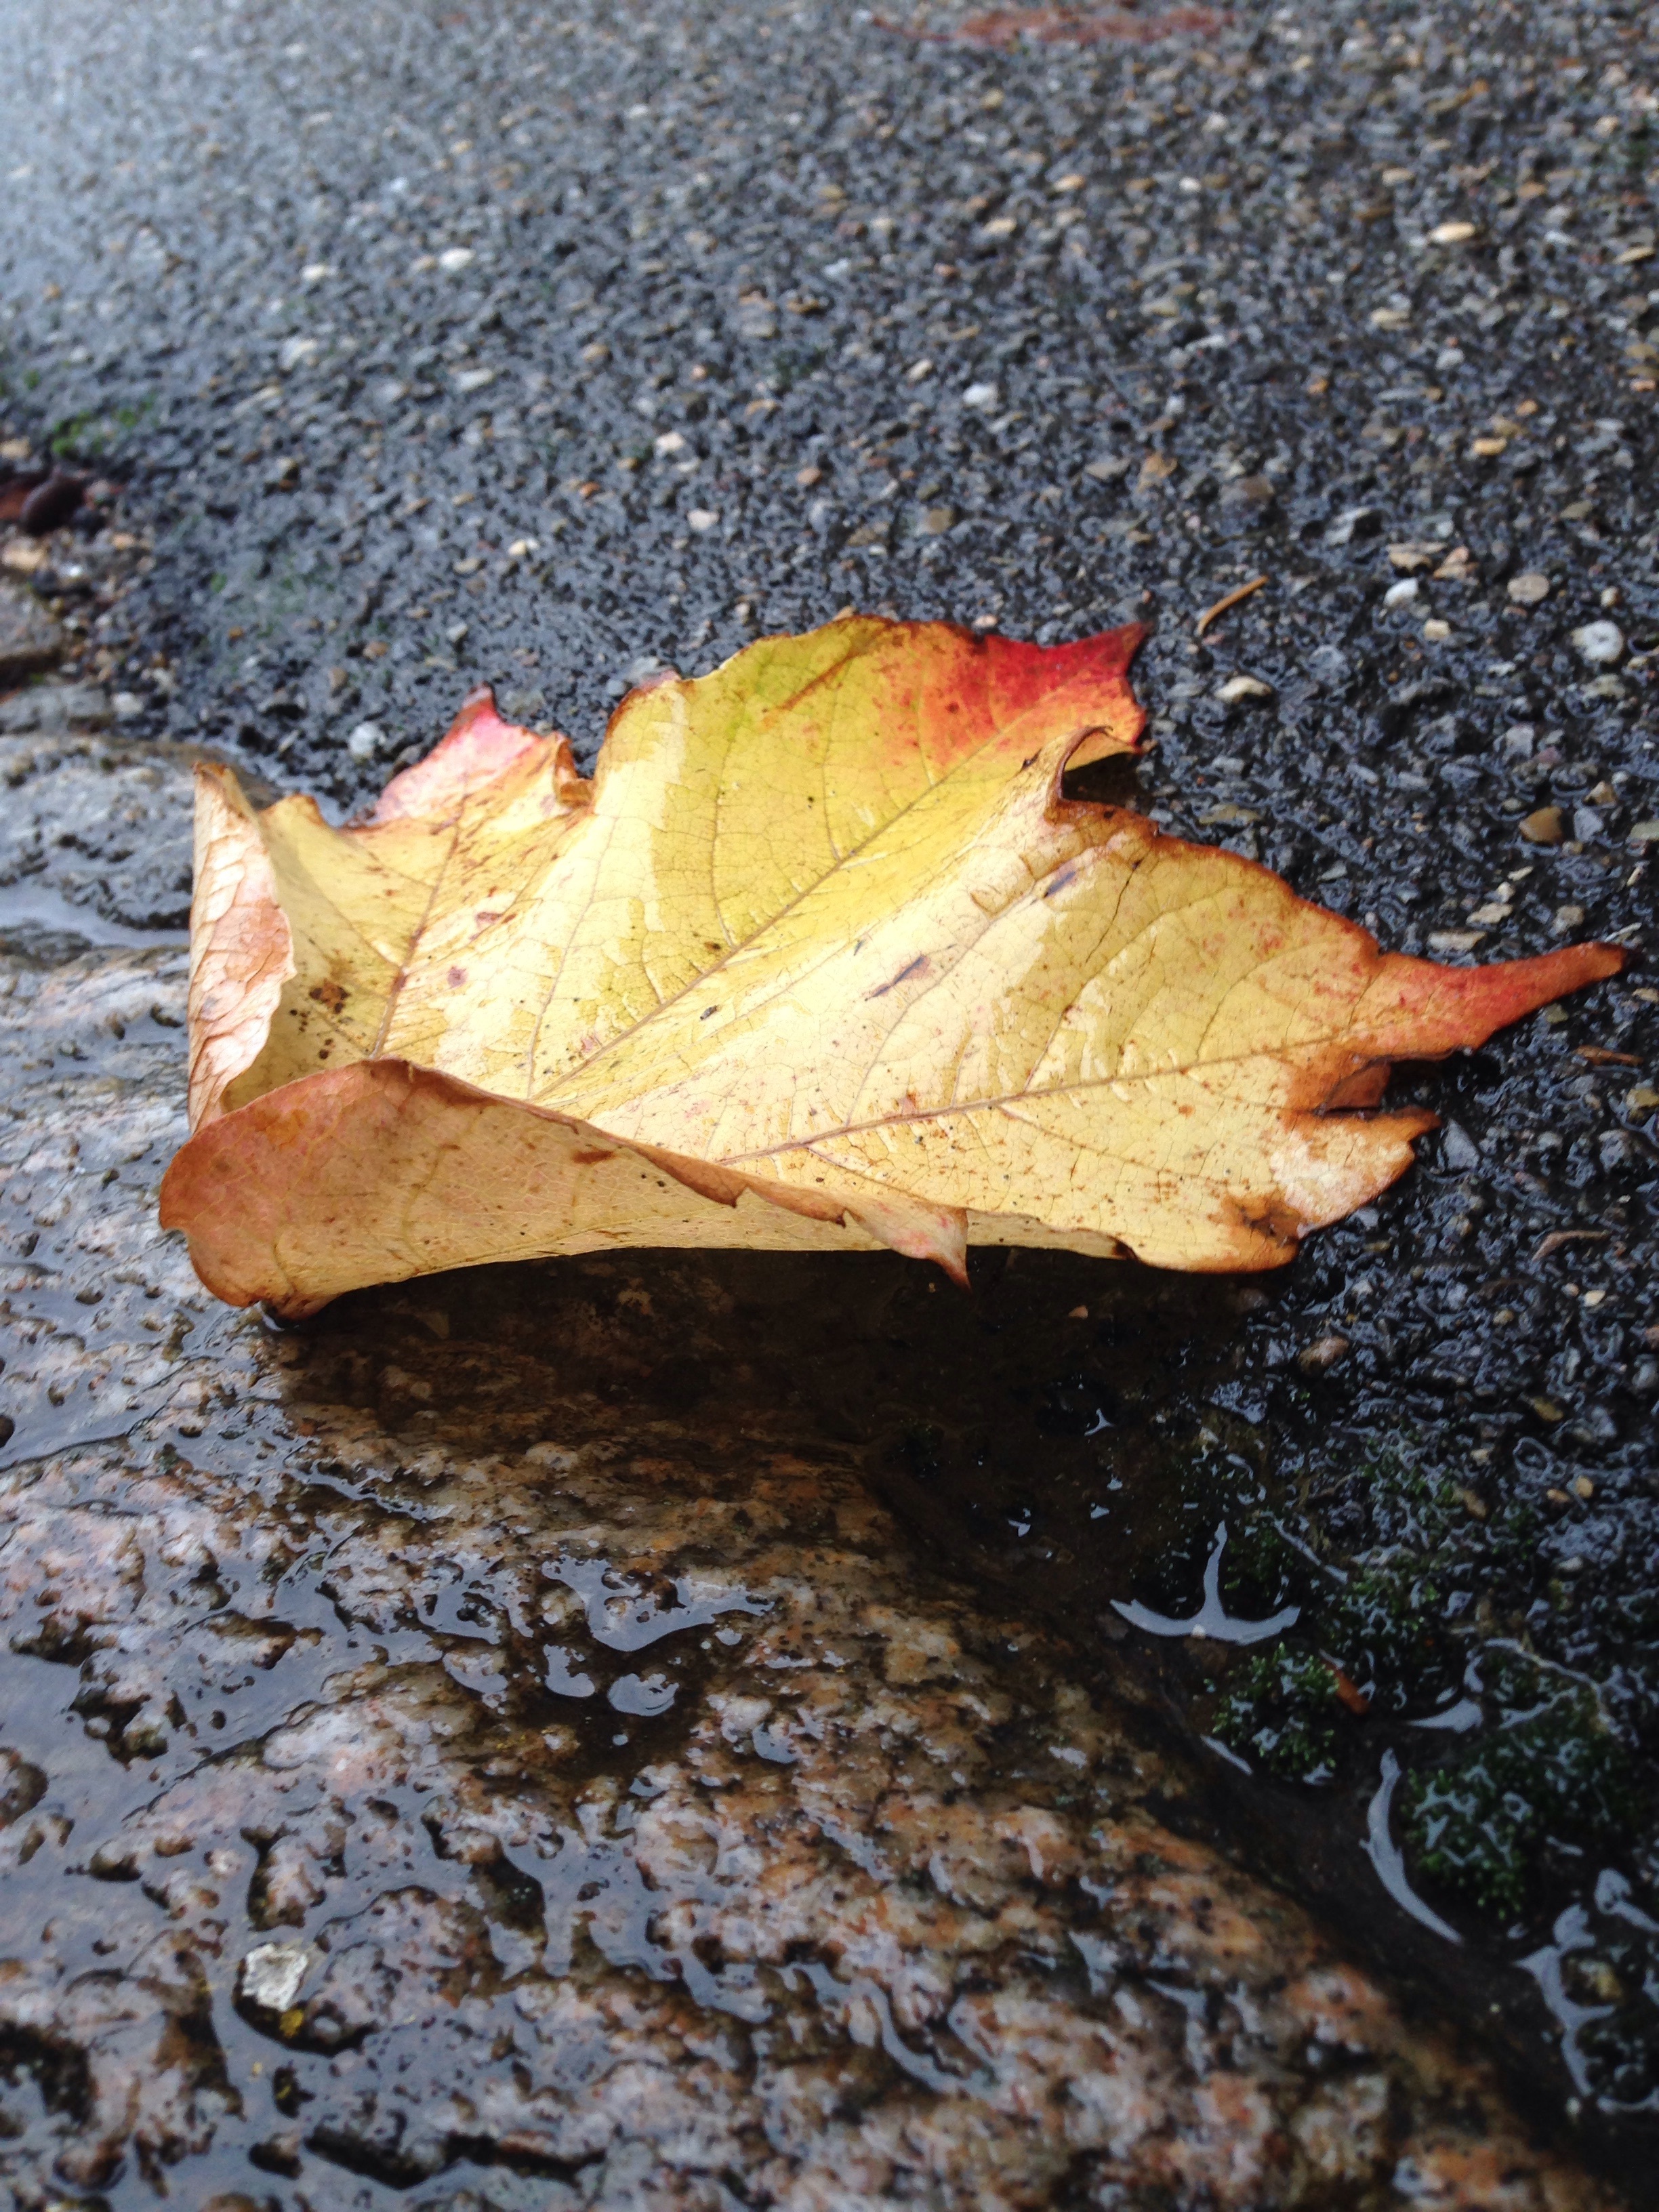
tree, nature, plant, wood, rain, leaf, fall, flower, city, autumn, soil, botany, yellow, flora, season, fauna, dead leaf, close up, macro photography, woody plant